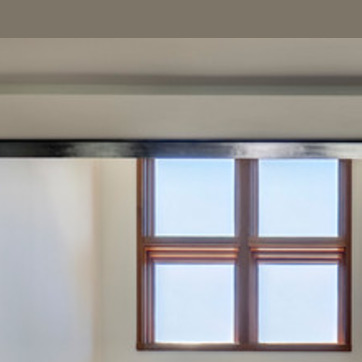
Material: glass